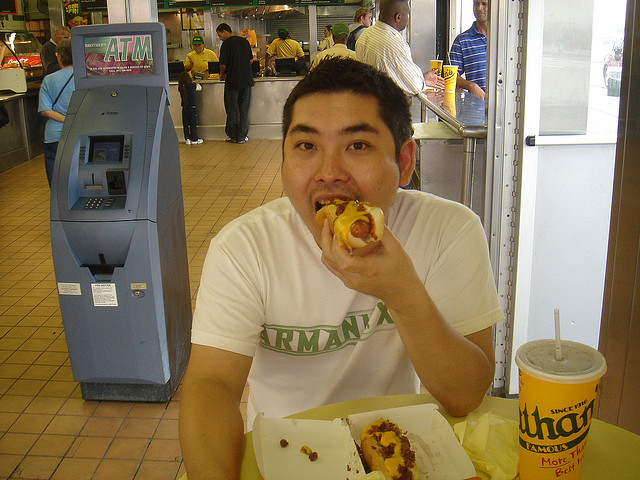
user: Given an image and a question. Answer the question in a short answer. Question: How many of this food item is sold every year? Short Answer:
assistant: 20 billion